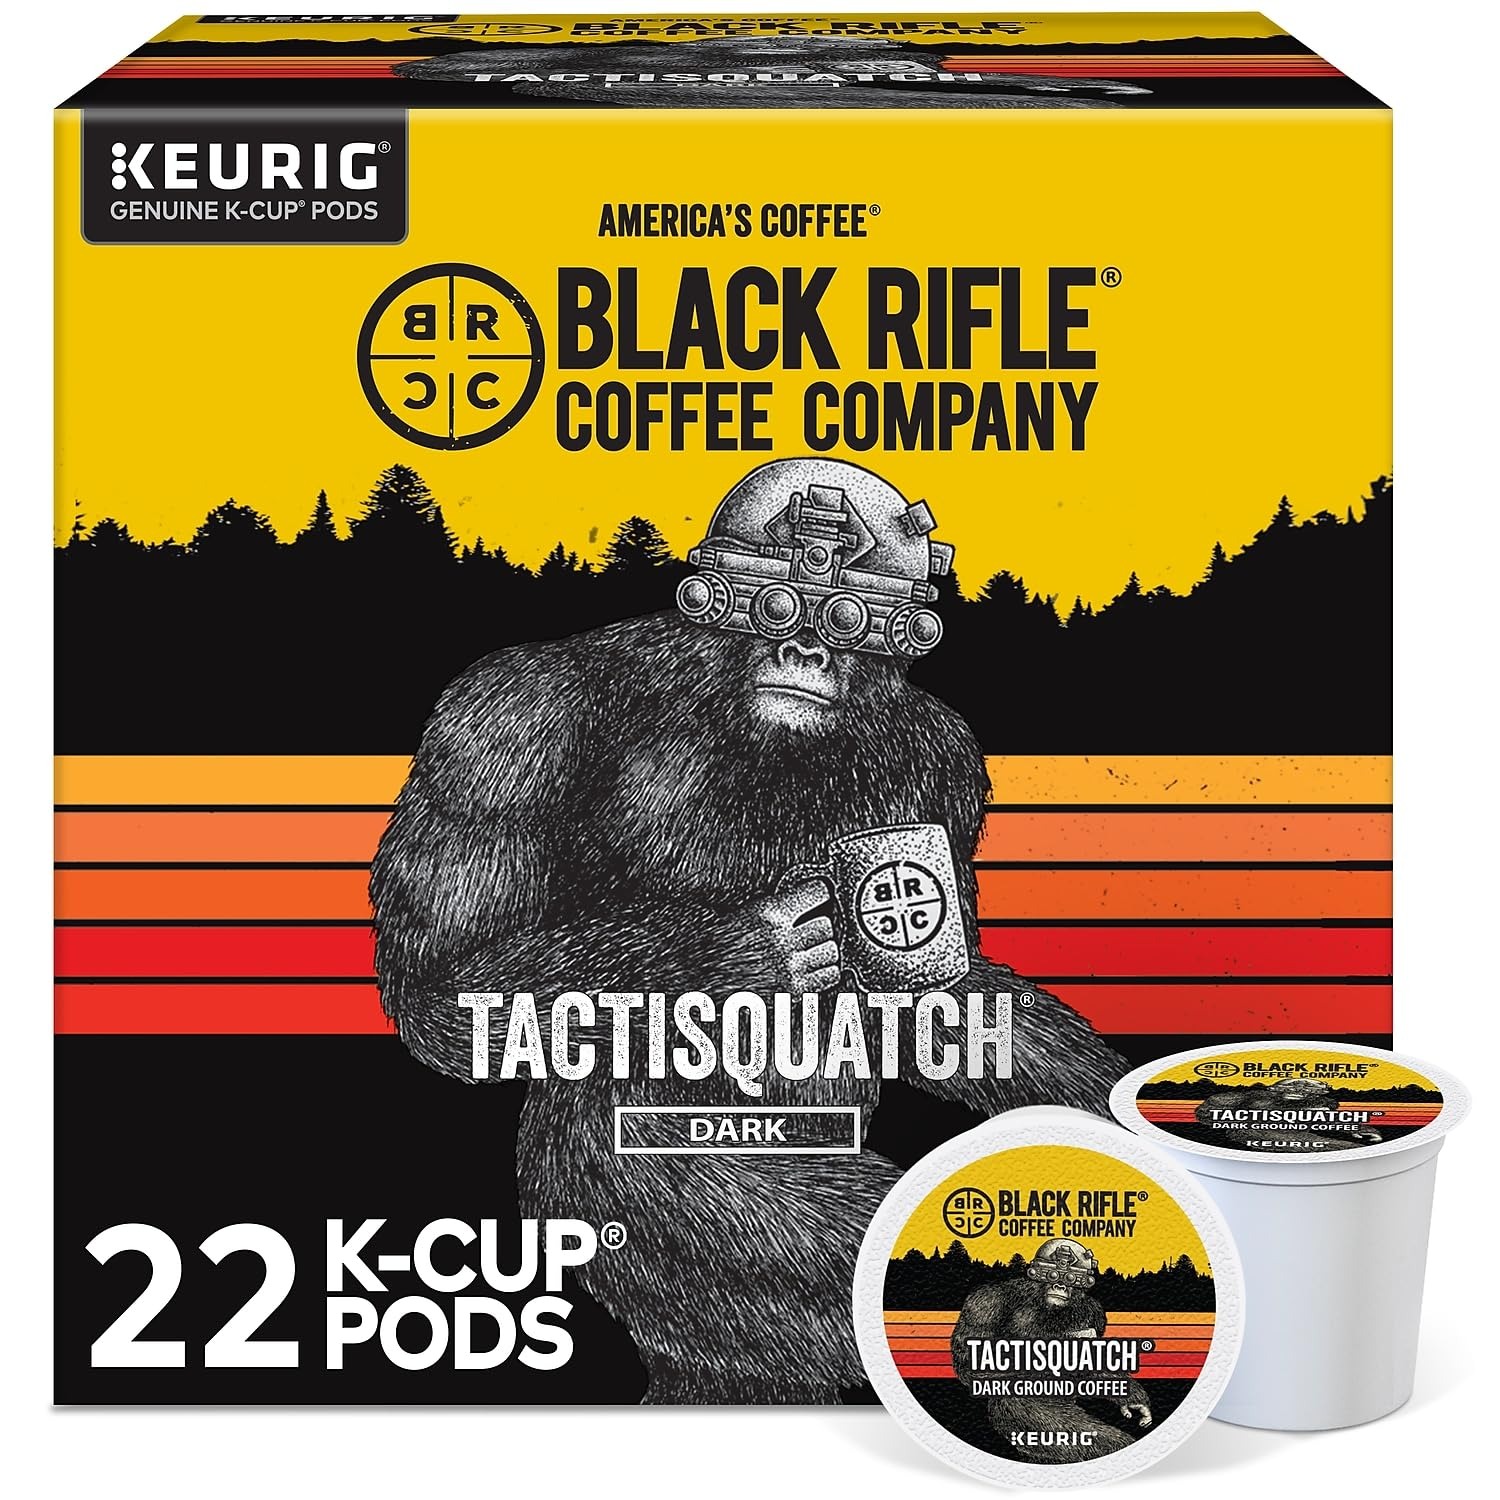
Item Name: Black rifle coffee company, Tactisquatch, Dark Roast
Bullet Point 1: Ingredients 100% Coffee
Bullet Point 2: Caffeine content description: caffeinated
Bullet Point 3: Specialty: Certified Organic
Bullet Point 4: Item form: Capsule
Bullet Point 5: Item package dimensions: 7.5 inches
Bullet Point 6: Coffee roast level: dark_roast
Bullet Point 7: Item package weight: 1.0 pounds
Bullet Point 8: Storage instructions: Store in a cool, dry place away from direct sunlight and strong odors.
Product Description: Black Rifle Coffee Company Tactisquatch K-Cup Pods, Dark Roast (22 Count), are made from a dark roasted Honduras Arabica bean with tasting notes of black currant, molasses, and orange. Its pleasant aromas are as powerful as a near Tactisquatch sighting in the woods. This box includes 22 single-serve pods that are Keurig 2.0 and 1.0 compatible.
Value: 22.0
Unit: Count

Price: 15.97